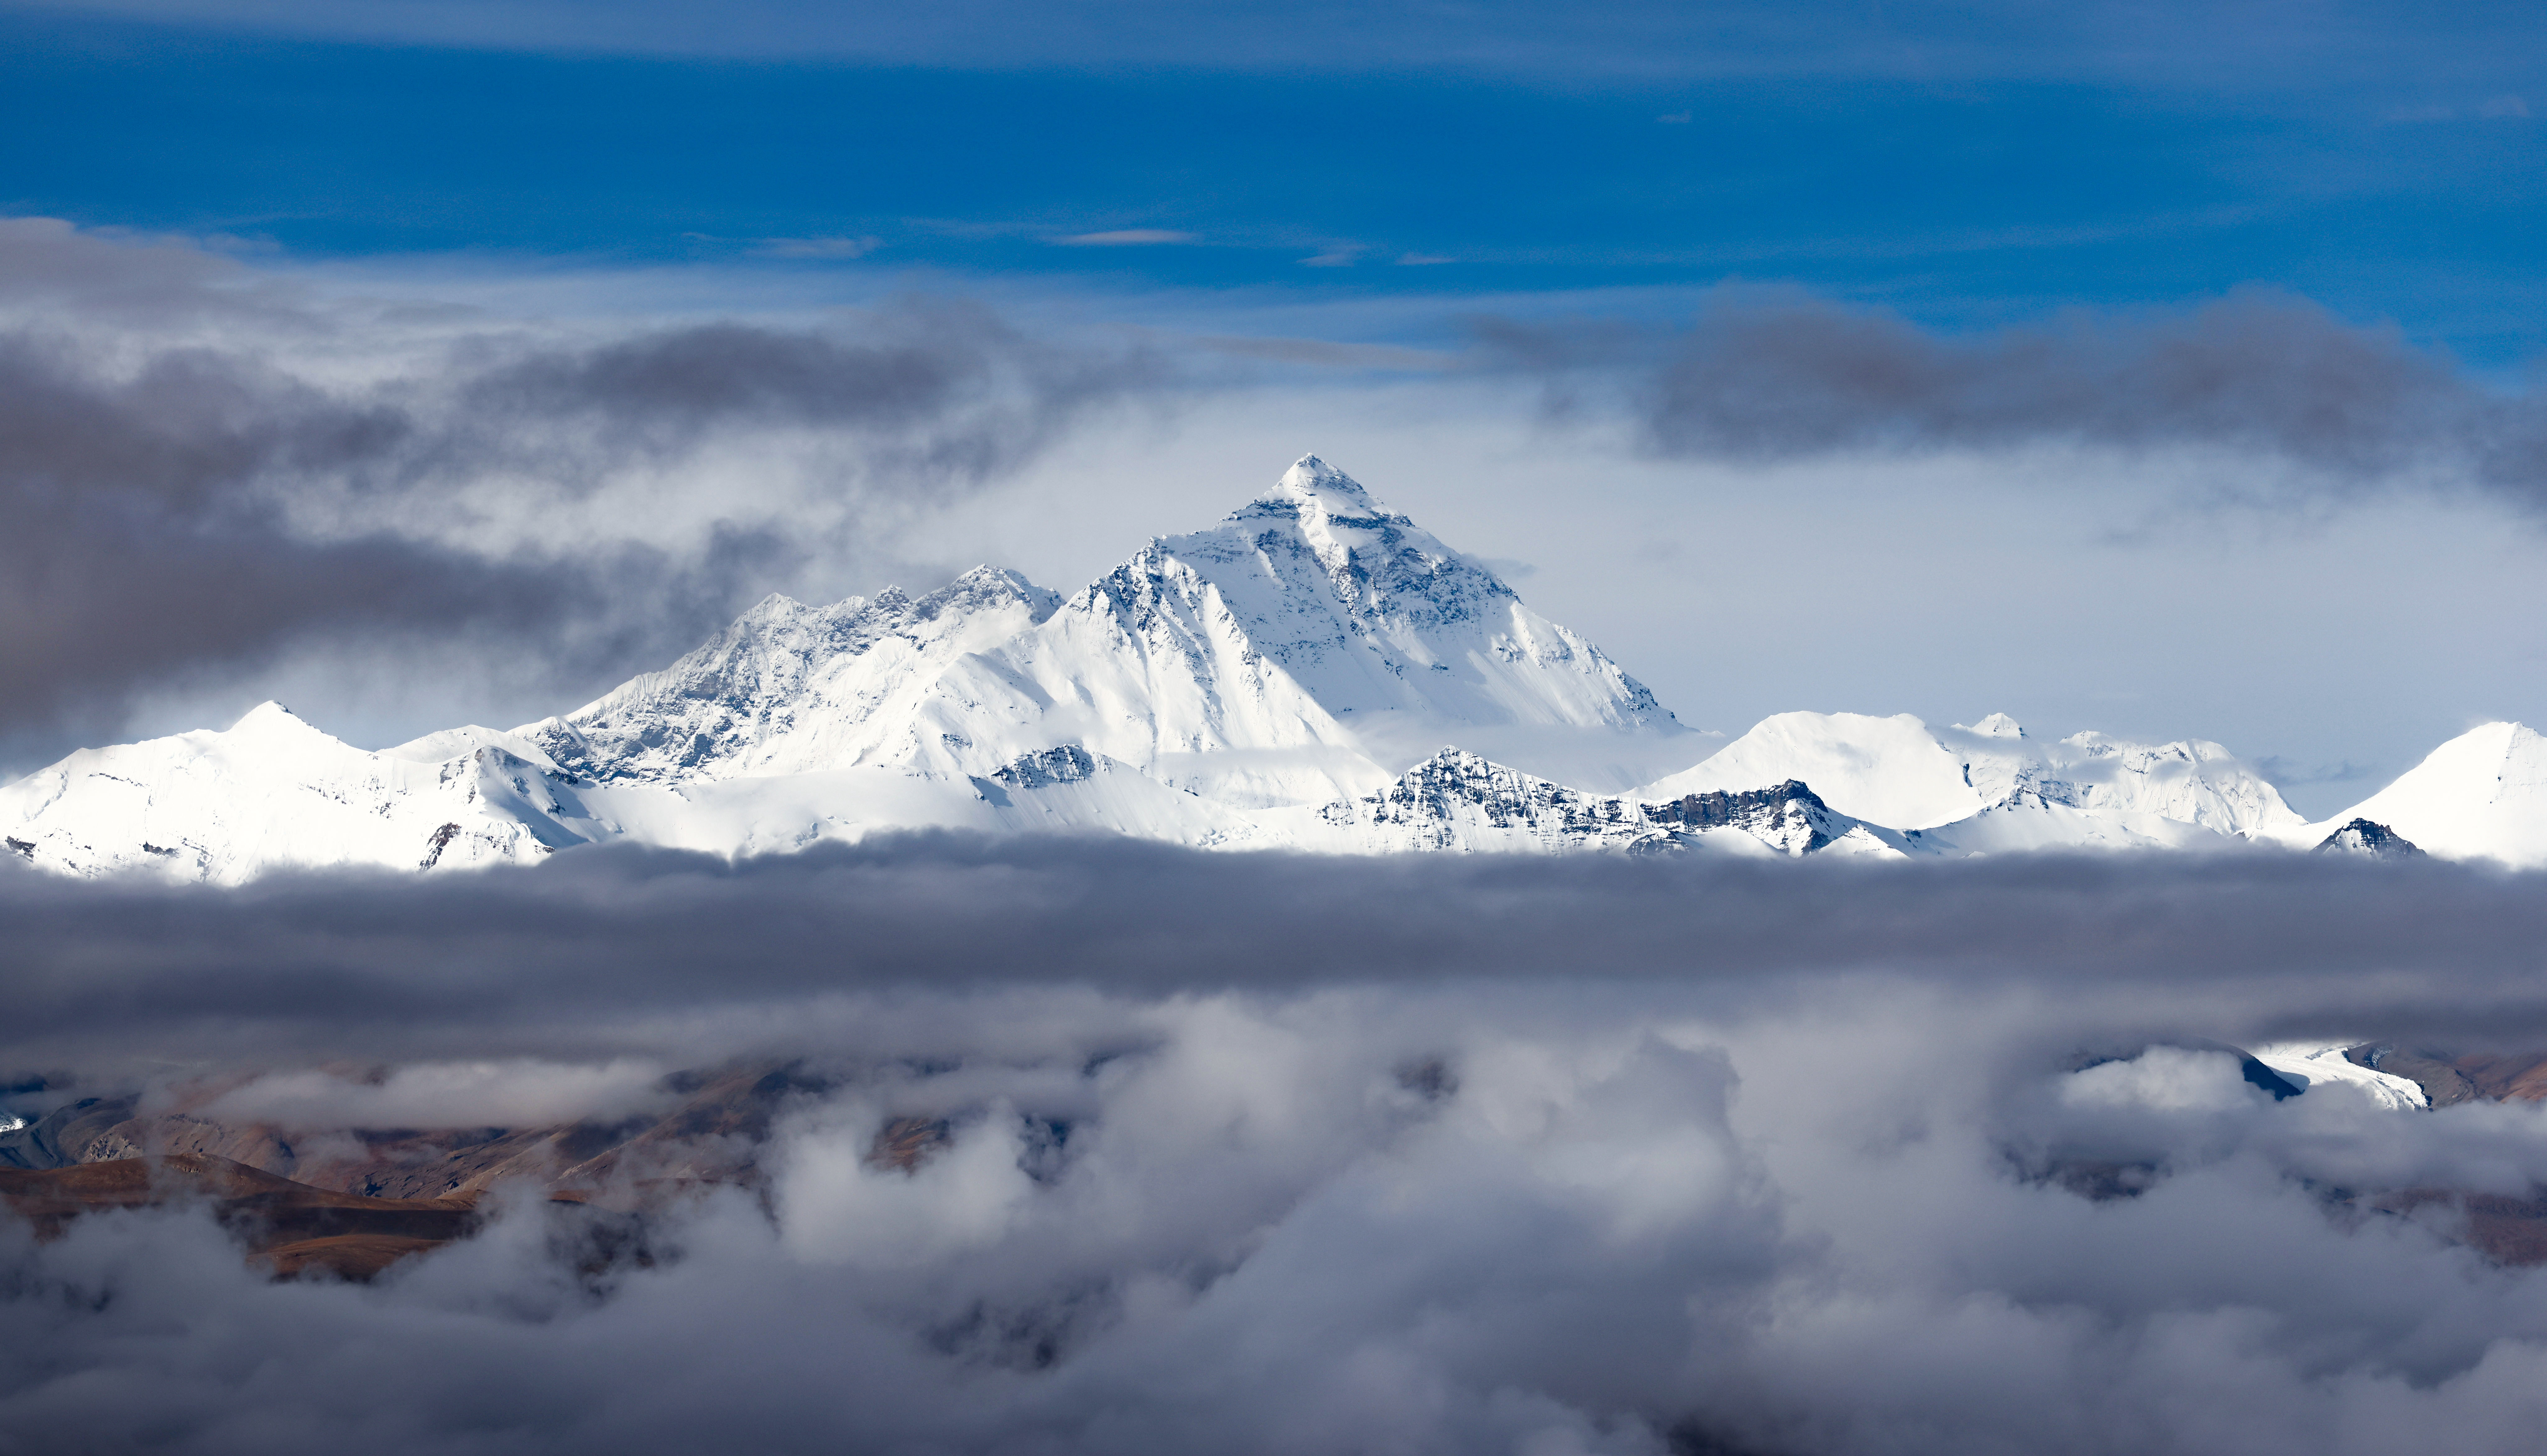
xizang, tibet, snow mountain, plateau, lhasa, himalayan, everest, cloud, sky, mountain, atmosphere, snow, natural landscape, atmospheric phenomenon, ice cap, cumulus, landscape, horizon, mountainous landforms, geological phenomenon, mountain range, glacial landform, hill, winter, massif, fell, meteorological phenomenon, glacier, ridge, slope, summit, ar te, nunatak, arctic, polar ice cap, ocean